Syrian Arab Armed Forces

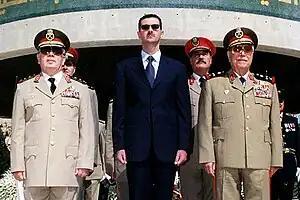
Bashar al-Assad (centre) alongside Syrian Defence Minister General Mustafa Tlass (right) and Military Chief of Staff Hasan Turkmani (left), both Ba'athist leaders. Military-Ba'ath party nexus constructed by Hafez al-Assad constituted the backbone of Assad regime's support base.

Because of the violence against the people by the Syrian Army and the detention of a great number of people, some soldiers from different religions and sects (Sunni, Shia, Druze and Christian) defected in protest at orders to kill protesters in April 2011. By 2014, the number of defecting officers had reached approximately 170,000, from different ranks. They formed the Free Syrian Army on 29 July 2011 (interview with Riad Al-Asaad - the founder and leader of the Free Syrian Army), and at the beginning of the conflict they depended on light weapons. The arming of the Free Syrian Army began in mid-2012.